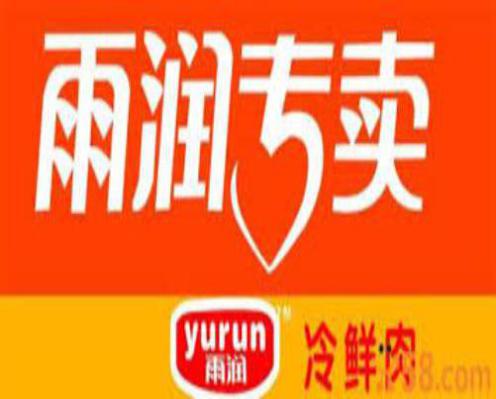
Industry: Food